Po dolinam i po vzgoriam

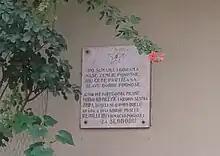
Memorial plaque to Zora and her brother Mirko Kovačević, the author of this version of the song, who later died as one of the most experienced 1st Split Partisan Detachment members; Obilićevo, Banja Luka, Bosnia and Herzegovina (their hometown)

Basil Davidson recites alternative lyrics as he heard them from Yugoslav Partisans in his 1946 book "Partisan Picture":